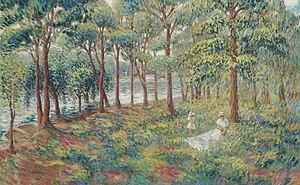
Marthe Lebasque, fille du peintre Henri Lebasque et épouse du peintre Carlos-Reymond, est une cantatrice soprano de l'Opéra-Comique, artiste peintre et sculptrice française née le 20 février 1895 dans le 8e arrondissement de Paris, morte à Nice le 16 mai 1989.